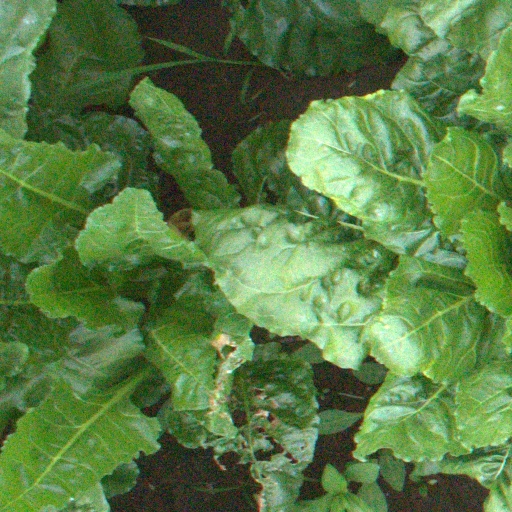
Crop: sugar beet